Mickey Joseph

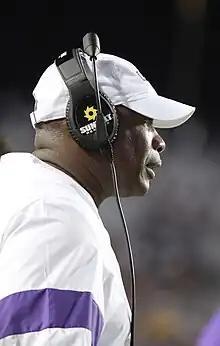

Robert L. "Mickey" Joseph (born March 5, 1968) is an American college football coach and former player. He is the head football coach for Grambling State University, a position he has held since 2024. He served as the interim head coach at the University of Nebraska in 2022. Joseph was the associate head coach and wide receivers coach at Louisiana State University (LSU) from 2017 to 2021, and was also head football coach at Langston University in Langston, Oklahoma, from 2011 to 2012.